History of the nude in art

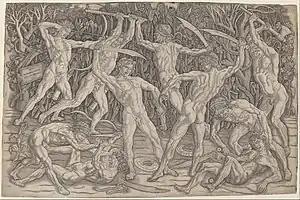
"Battle of the Nudes" (1470–1480), engraving by Antonio del Pollaiuolo, Rothschild collection.

One of the first works that broke with the past and represented a return to the classical canons was Donatello's "David", a work of great originality that was ahead of its time, since for the next fifty years there were no works with which it could be compared. However, Donatello's model was not as athletic as the Greek works, presenting the graceful and slender forms of a boy in his teens. Similarly, instead of the serenity of Apollonian beauty, the sensuality of Dionysian beauty is perceived, and the head of Goliath at the feet of the Jewish king recalls that of a satyr that used to adorn the base of statues of the Greek god of wine. Donatello also deviated from classical proportions, especially in the torso, where, in contrast to the polyletian "cuirasse esthétique", it is the waist that vertebrates the central axis of the body.